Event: Nepal Earthquake
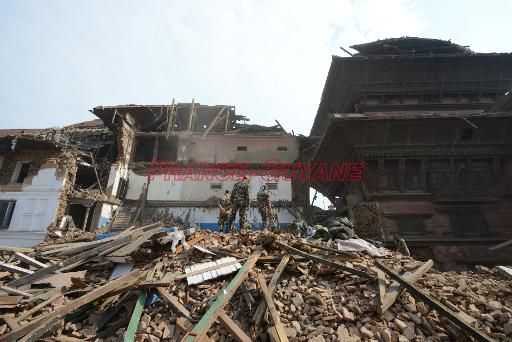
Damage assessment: damage